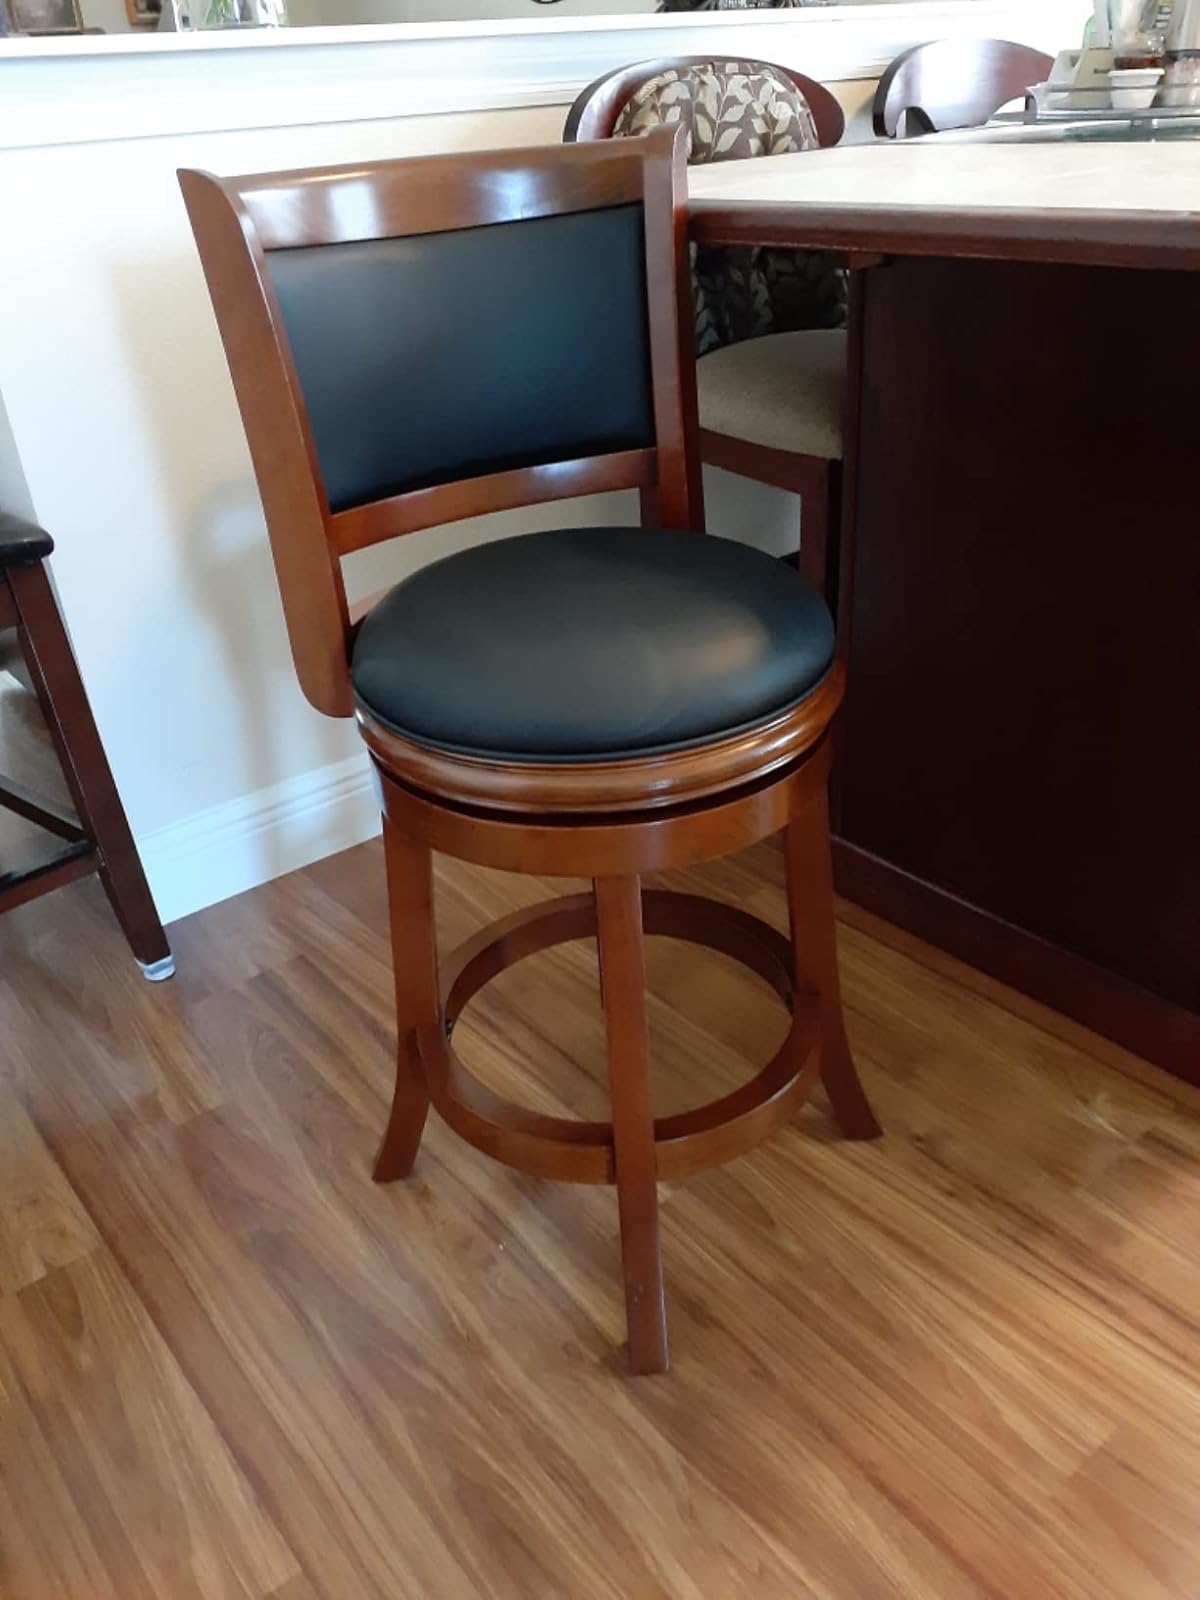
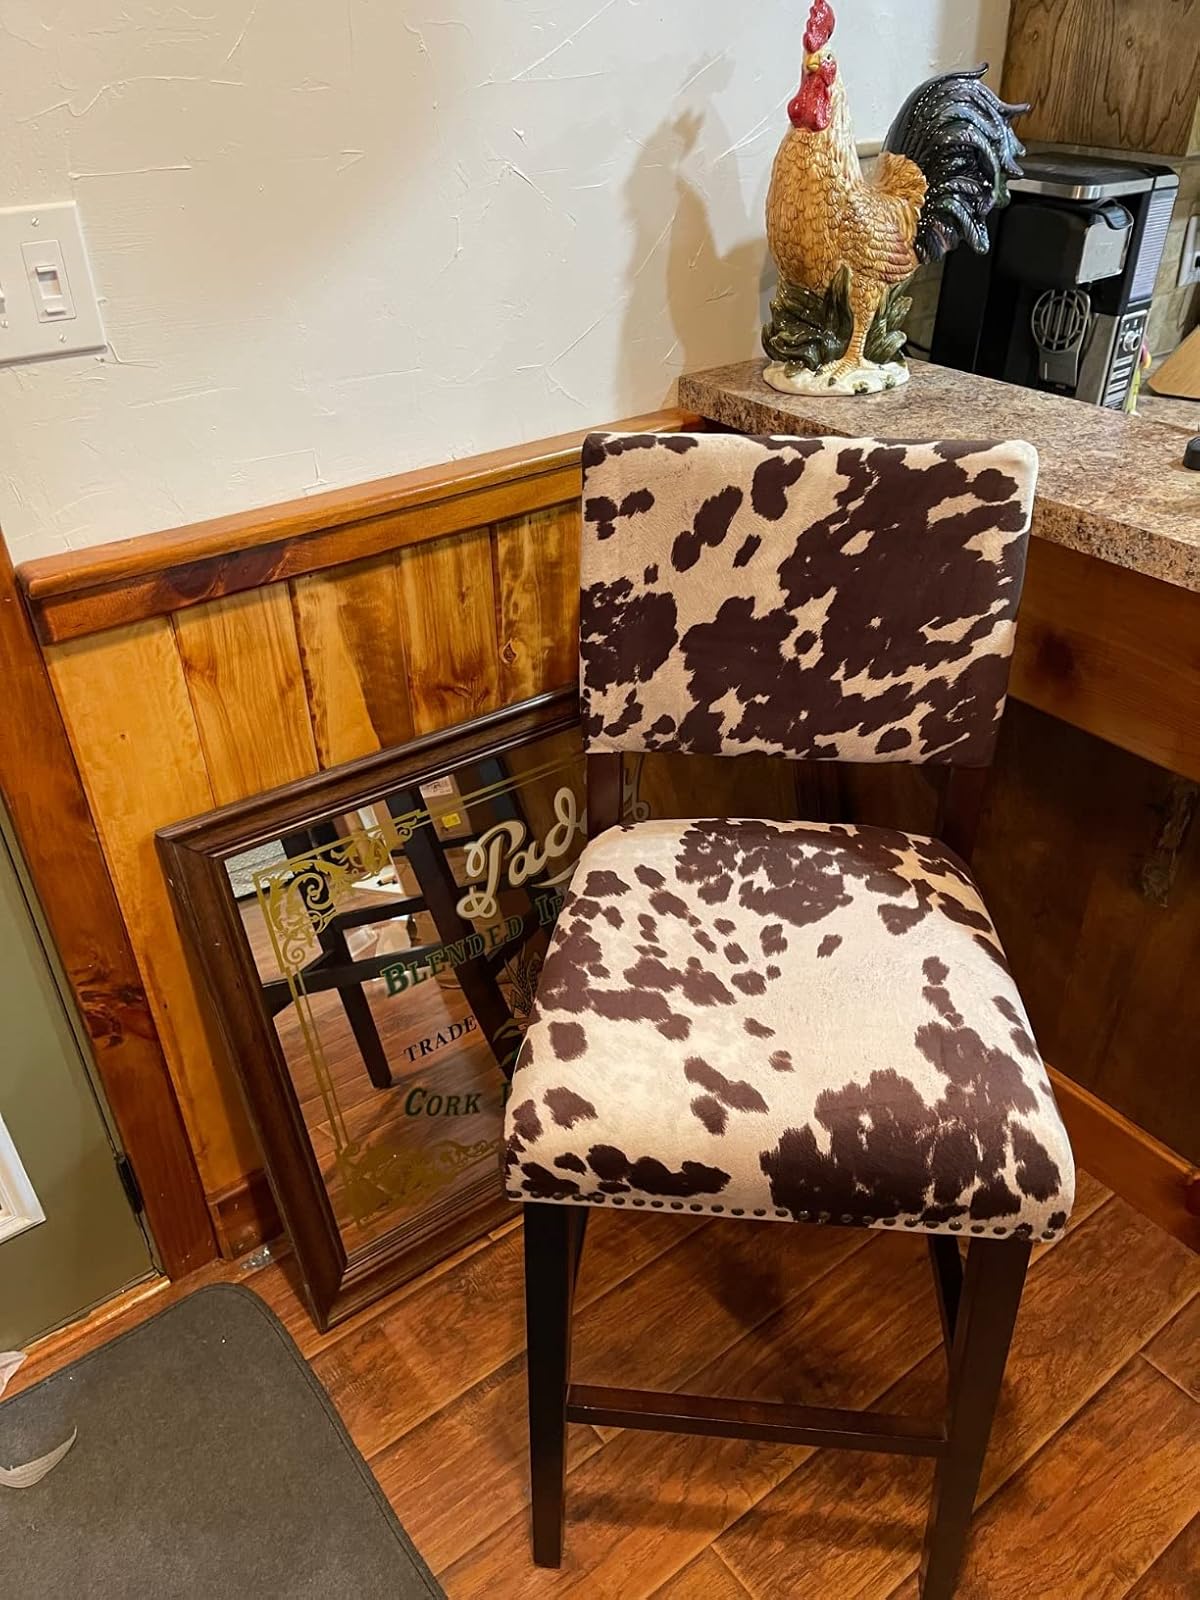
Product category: stool
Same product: no